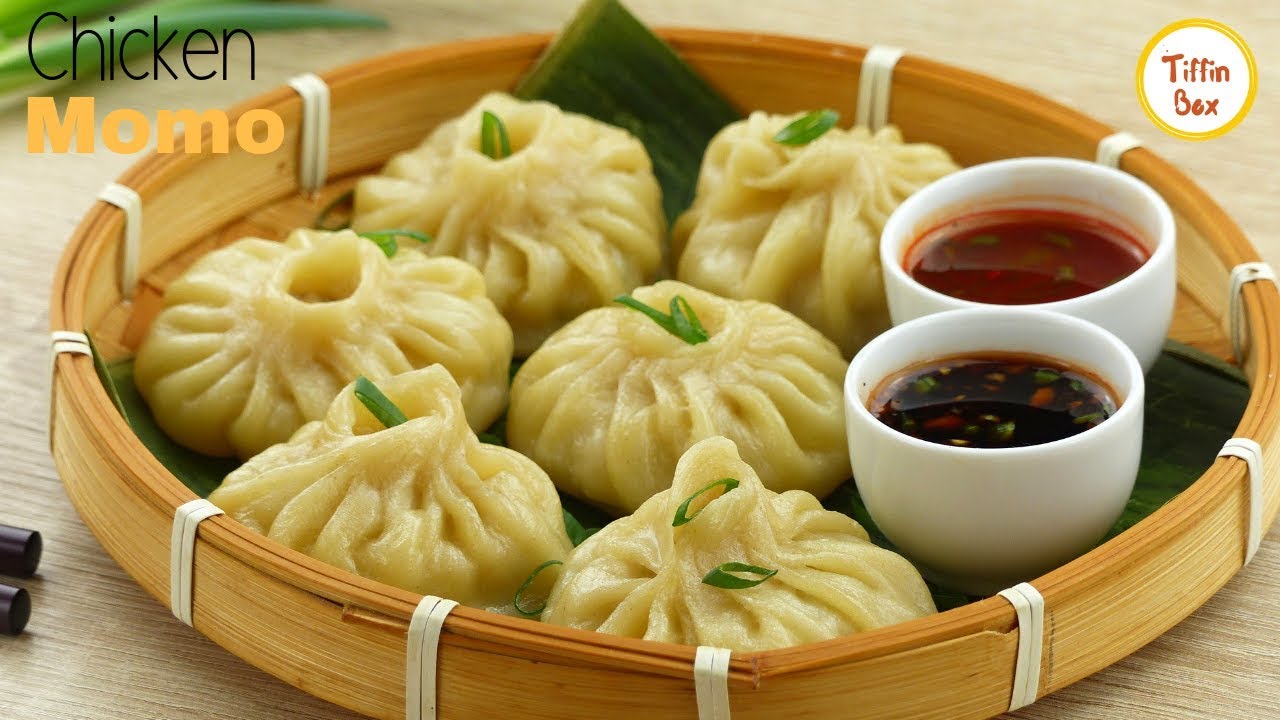
Dish: momos